Soul on a String

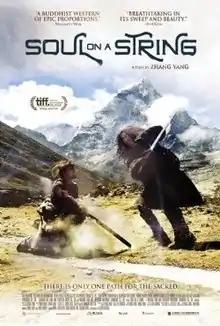
Poster for the 2016 Toronto International Film Festival

Soul on a String (Tibetan: རྒྱུད་སྐུད་སྟེང་གི་རྣམ་ཤེས) is a 2016 Chinese Tibetan-language adventure film directed by Zhang Yang and co-written by Zhang Yang and Tashi Dawa, based on Tashi Dawa's short stories "Souls Tied to the Knots on a Leather Cord" and "On the Road to Lhasa". It stars Kimba, Choenyi Tsering, Siano Dudiom Zahi, and Yixi Danzeng. The film premiered at the 19th Shanghai International Film Festival on June 15, 2016, and opened in China on August 18, 2017.